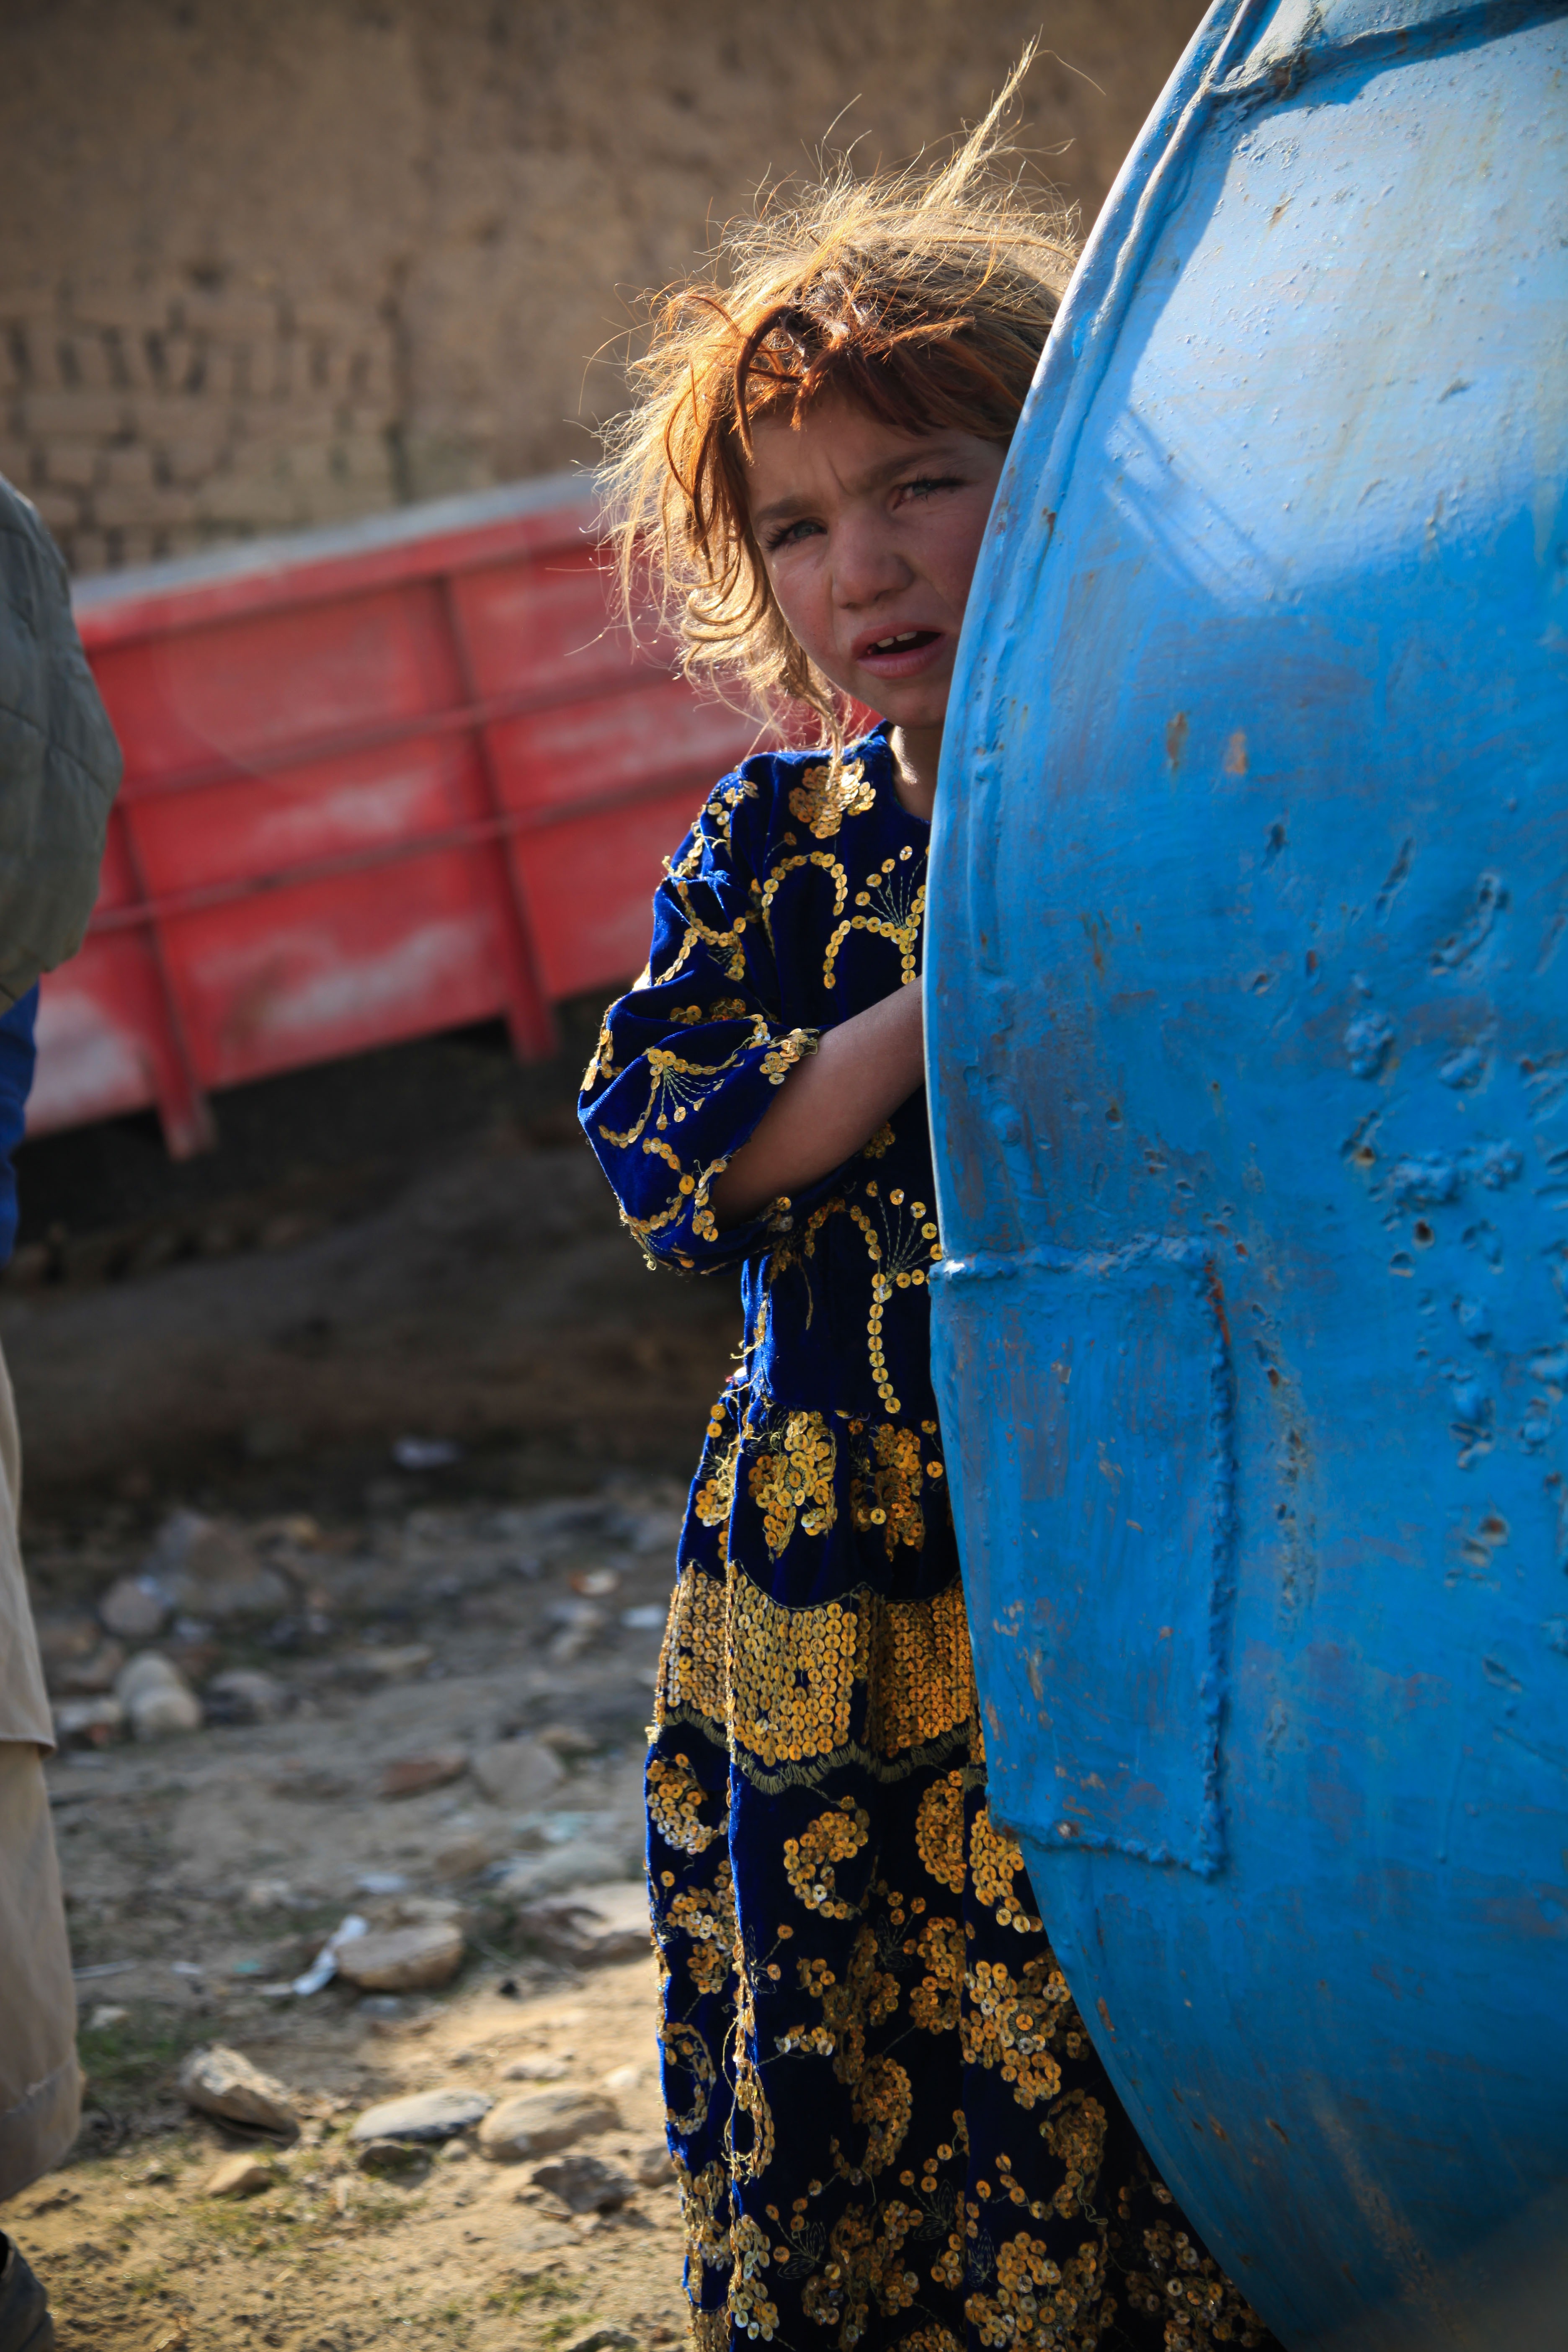
person, girl, kid, cute, alone, portrait, young, spring, color, child, blue, fun, little, curious, afghanistan